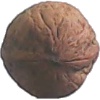
Label: walnut